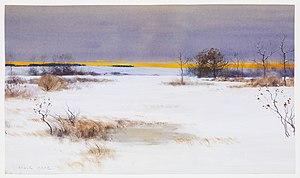
Bruce Crane, né le 17 octobre 1857 à New York dans l'état de New York et décédé le 29 octobre 1937 à Bronxville dans le même état aux États-Unis, est un peintre tonaliste américain. Membre de la colonie artistique d'Old Lyme, il est connu pour ces peintures des paysages des régions des états de New York, du Connecticut et du New Jersey réalisées dans le style de l'American Barbizon School.